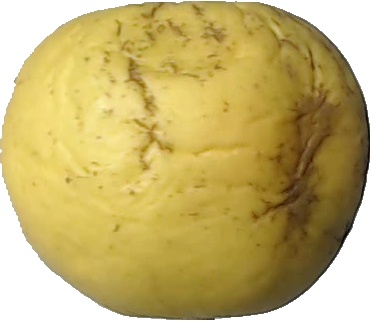
Label: apple_golden_1